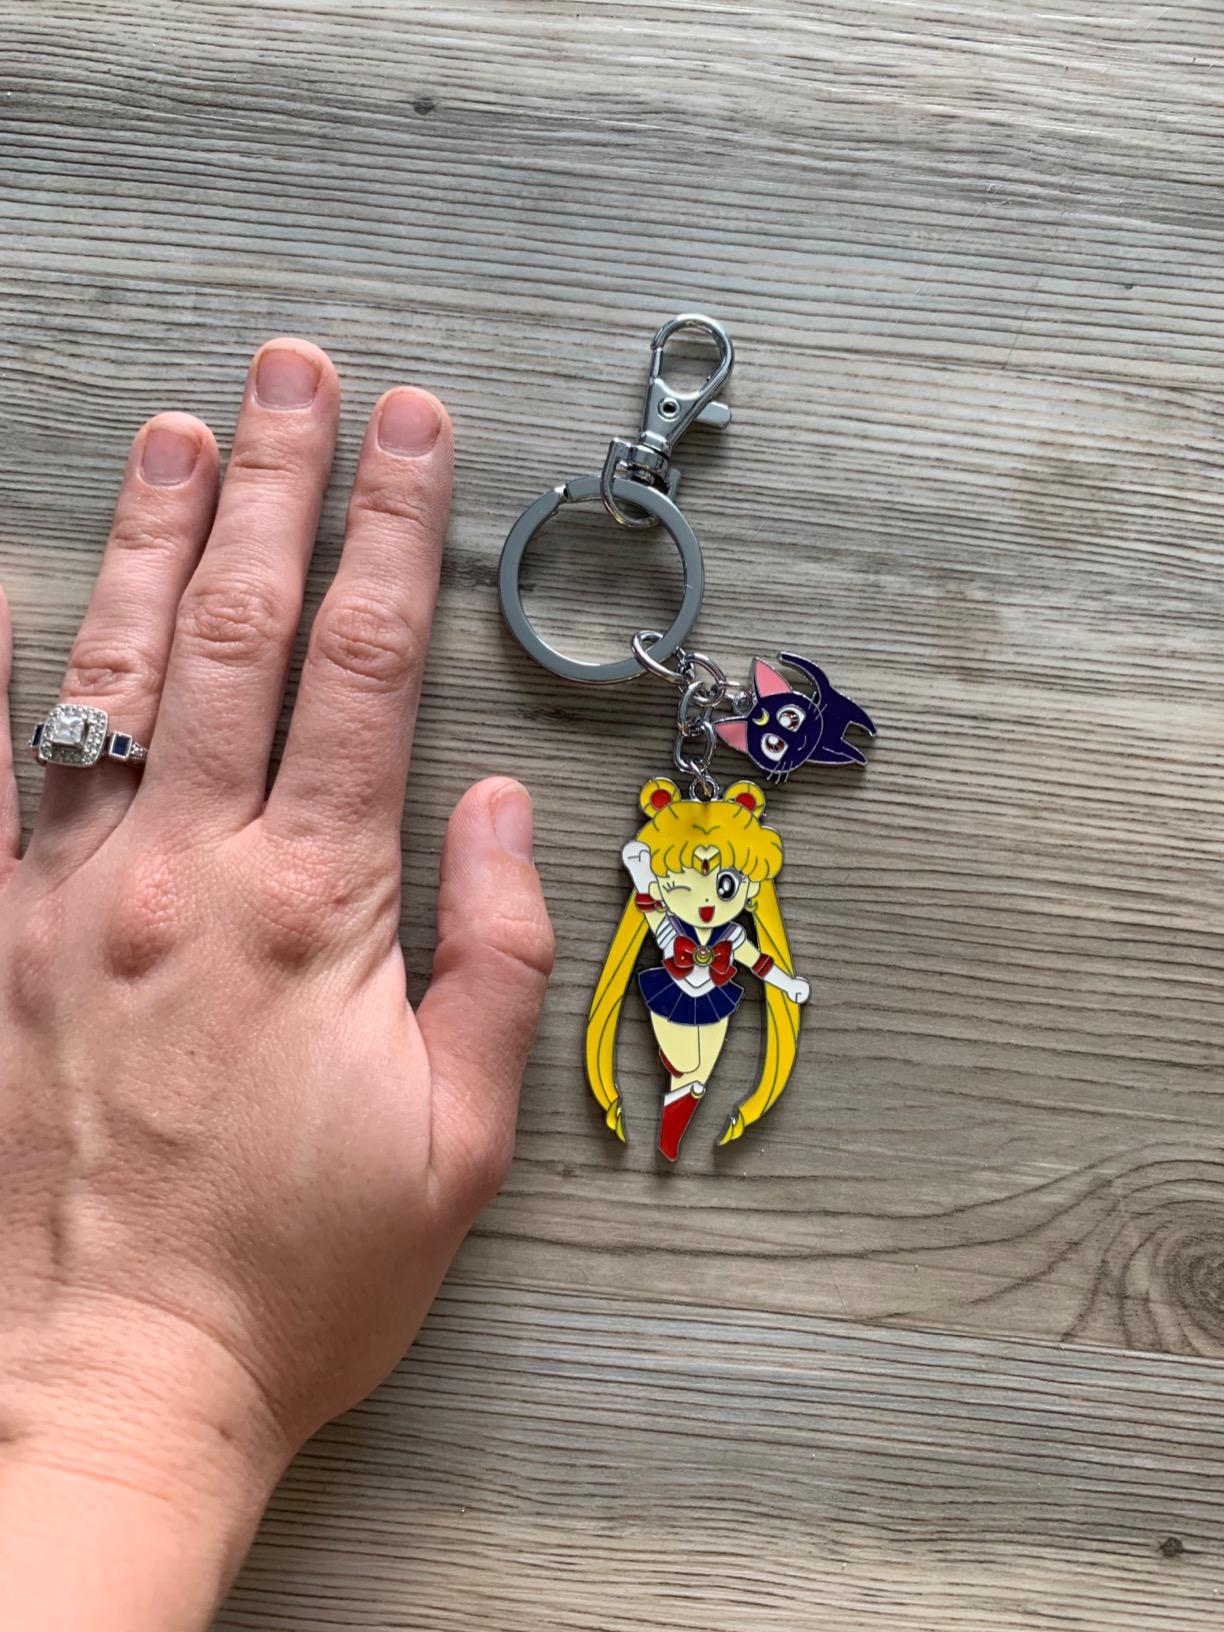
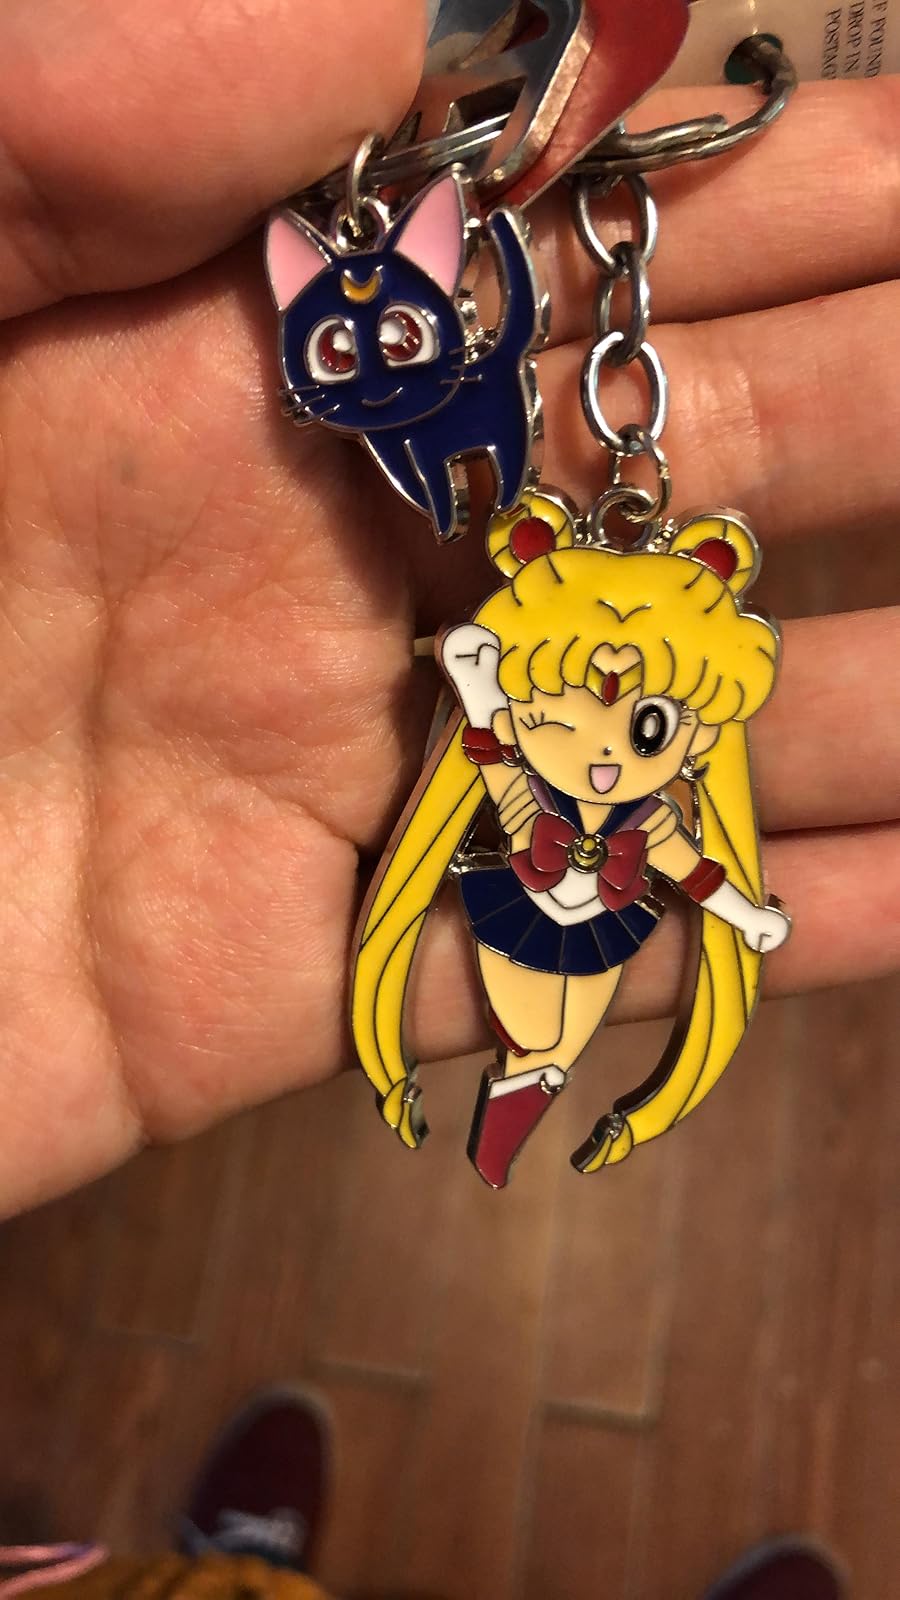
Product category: accessories_keychain
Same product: yes